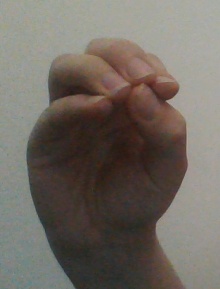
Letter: ha